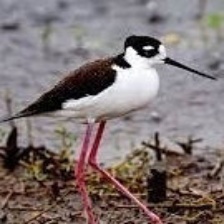
Species: BLACK NECKED STILT
Scientific name: HIMANTOPUS MEXICANUS